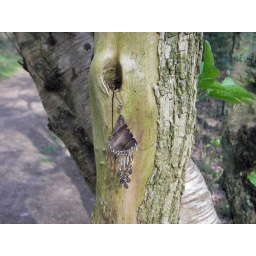
I found it in the grass on the hilltop and hung it in this tree at a fork in the path.